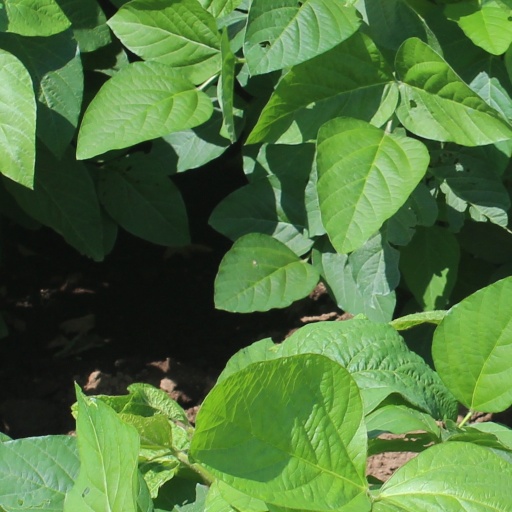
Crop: soybean